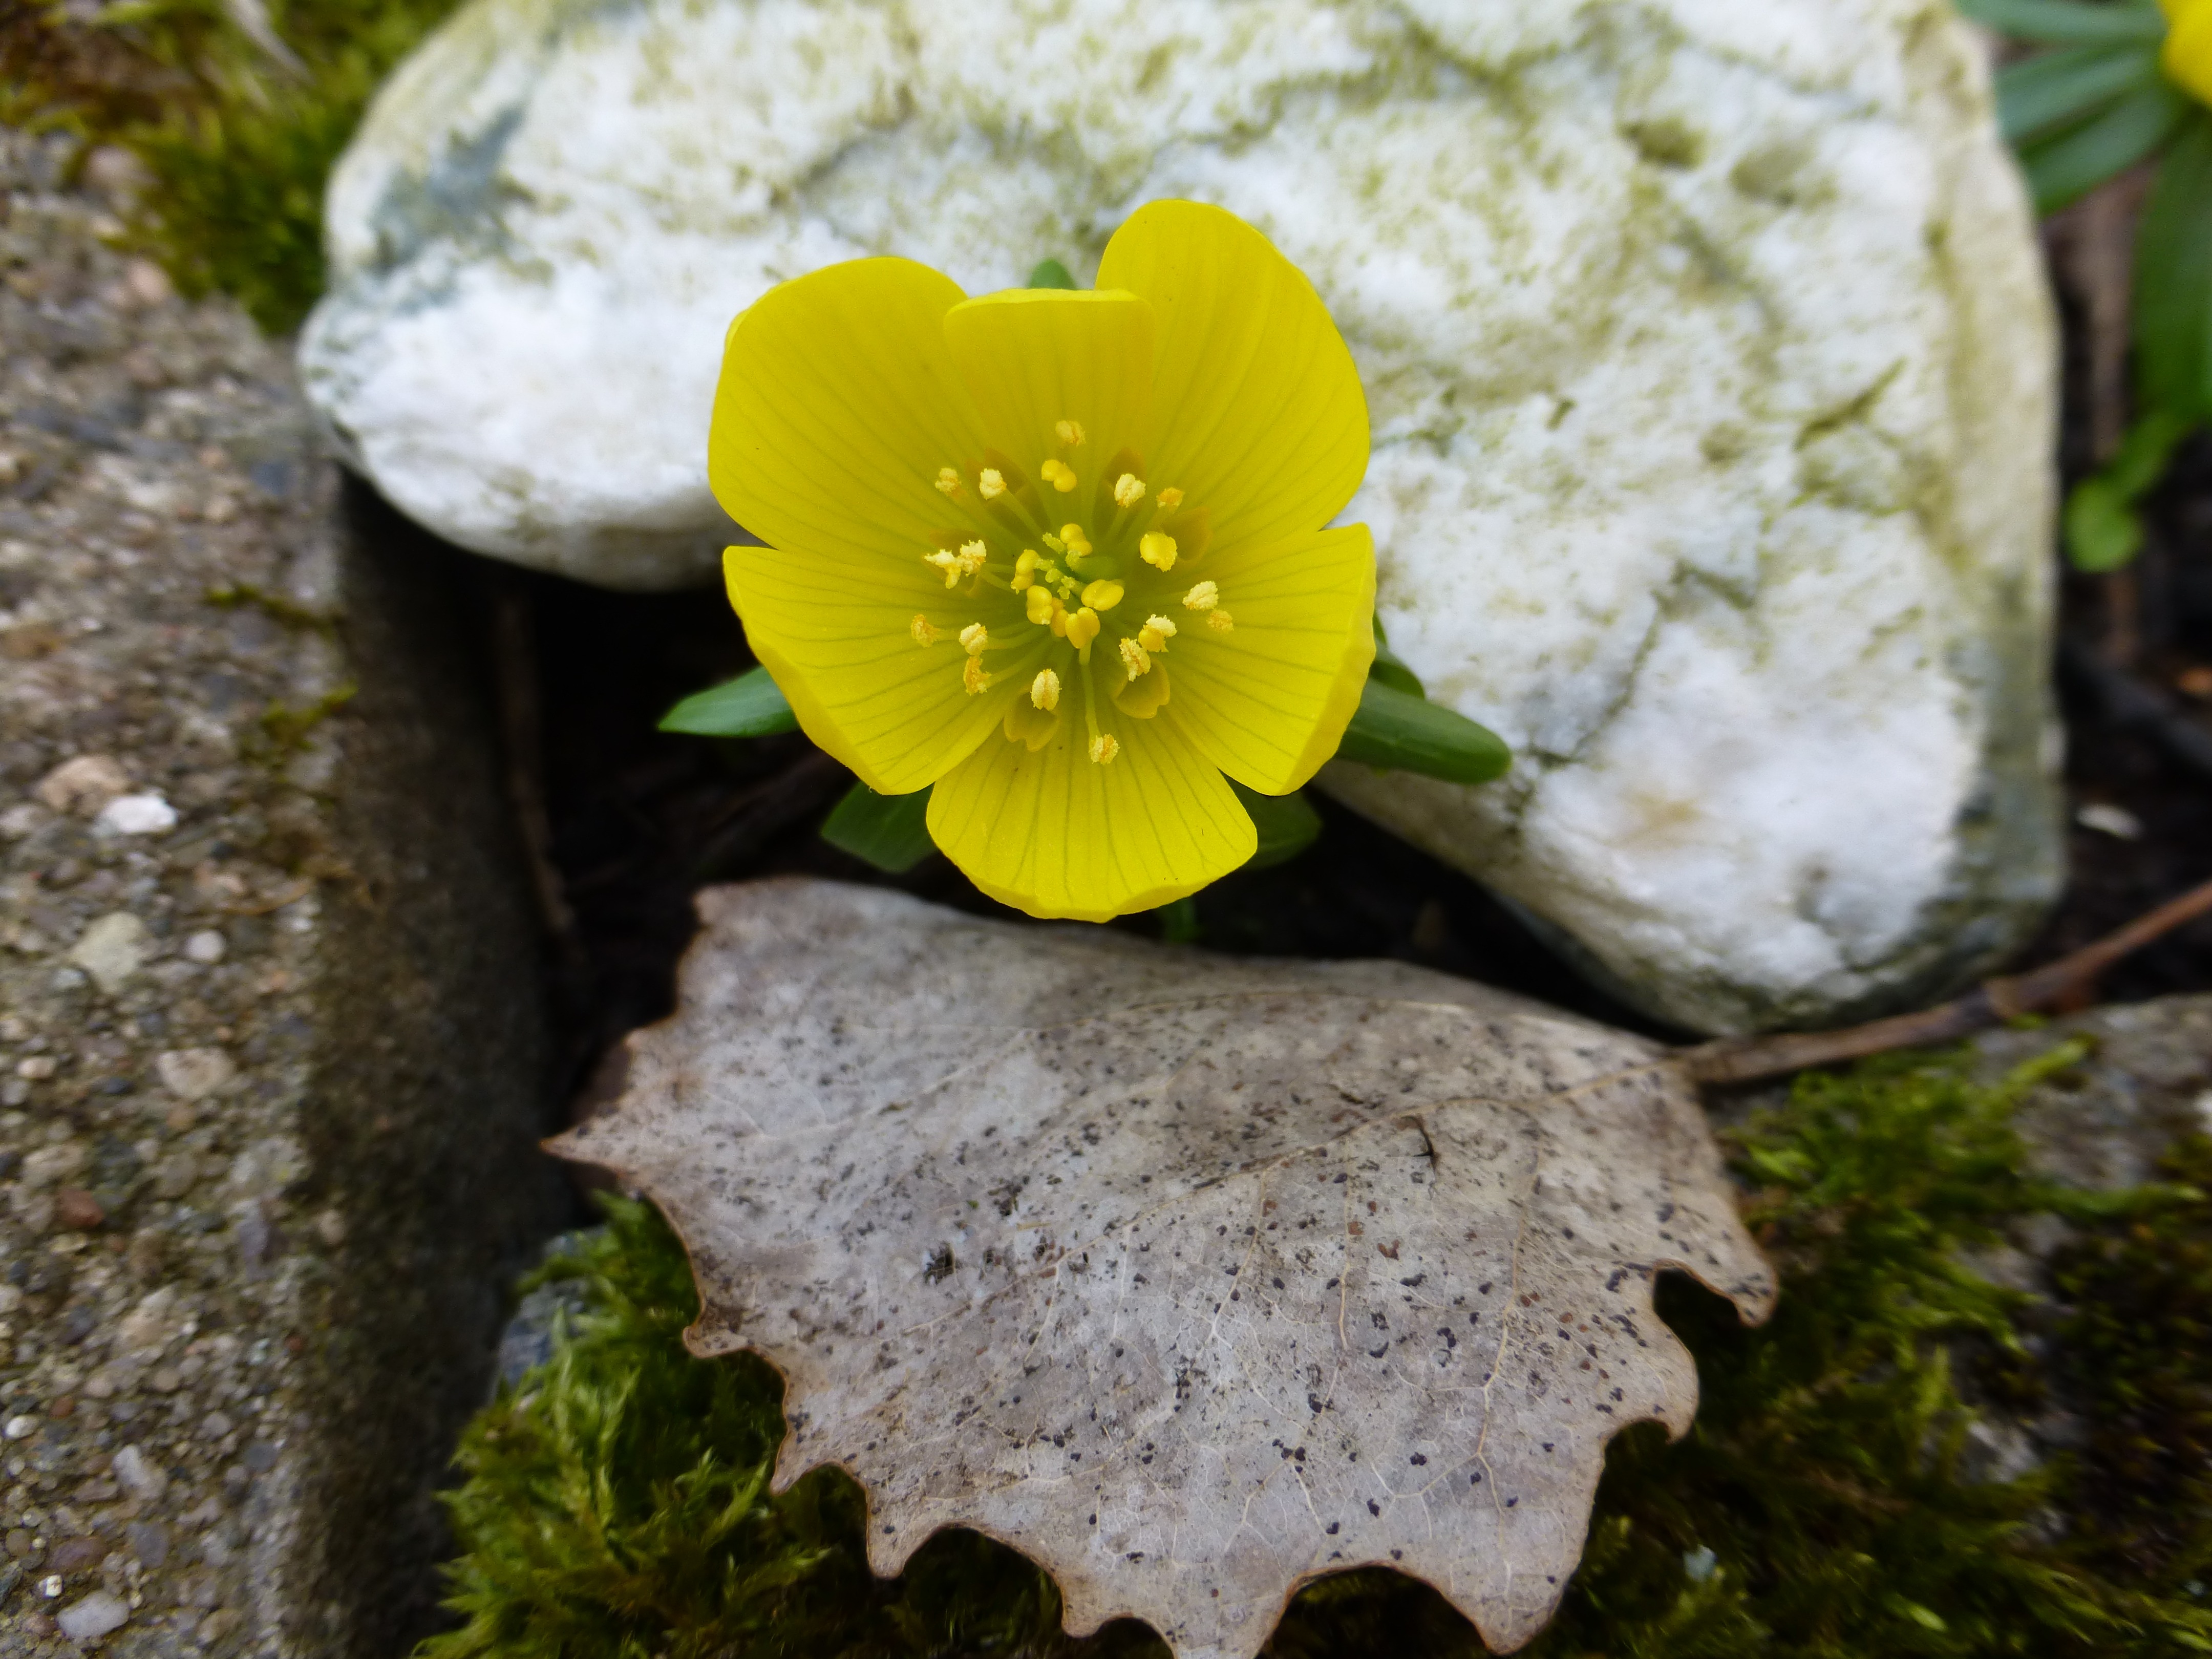
nature, blossom, plant, leaf, flower, bloom, spring, green, botany, yellow, close, flora, wildflower, close up, macro photography, flowering plant, land plant, winterling